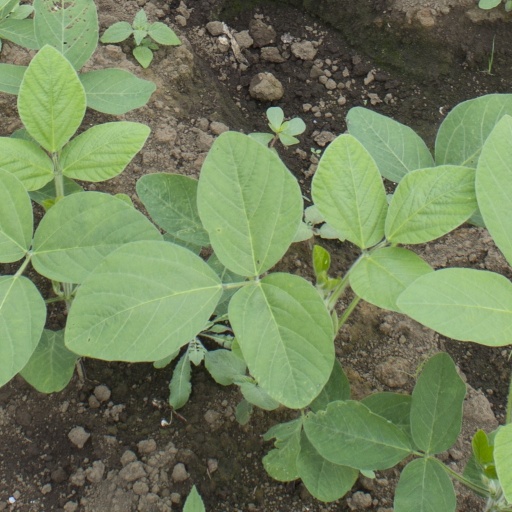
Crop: soybean